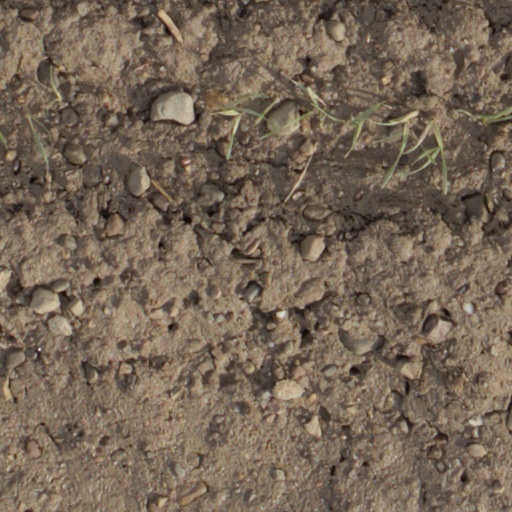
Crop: wheat